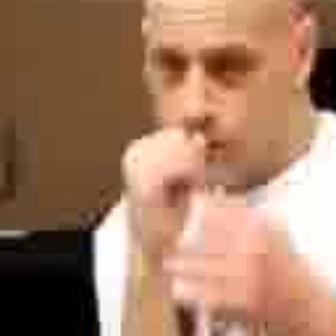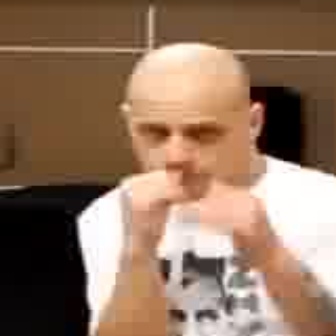
  Please identify the target specified by the bounding box [157,189,294,325] in the first image and locate it in the second image. Return the coordinates in [x_min,y_min,x_max,y_max] format.
Answer: [179,173,268,261]